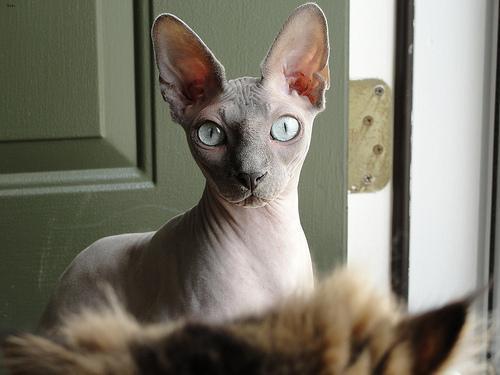
Sphynx